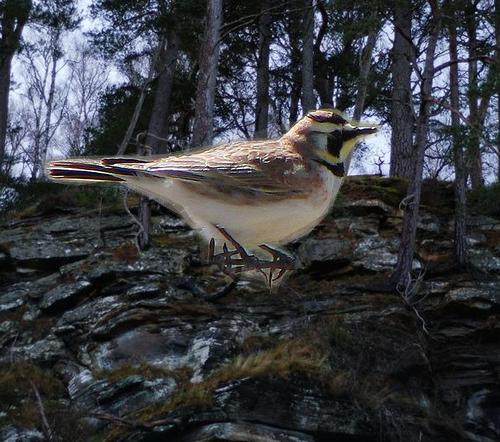
Bird species: Horned_Lark
Bird type: landbird
Background: land